Equestrian statue of George B. McClellan

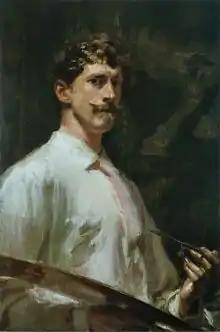
Frederick William MacMonnies, 1896 self-portrait

In 1902, a design competition was held at the Corcoran Gallery of Art with a bonus of $500 for each of the four sculptors who submitted the best models of the McClellan statue. Twenty-three designs were submitted by May 1, which was later narrowed down to four finalists: Austin Hays, Charles Henry Niehaus, Attilio Piccirilli and Thomas Waldo Story. The four sculptors were later asked to submit larger models for further review by the advisory committee. The model submitted by Story was favored by McClellan's widow, Nelly. In 1903, the committee rejected three of the designs, citing a lack of individuality and symbolism. The fourth design, by Niehaus, was reluctantly approved by the committee, though the commission rejected all of the designs stating "no model submitted upon the competition is satisfactory."